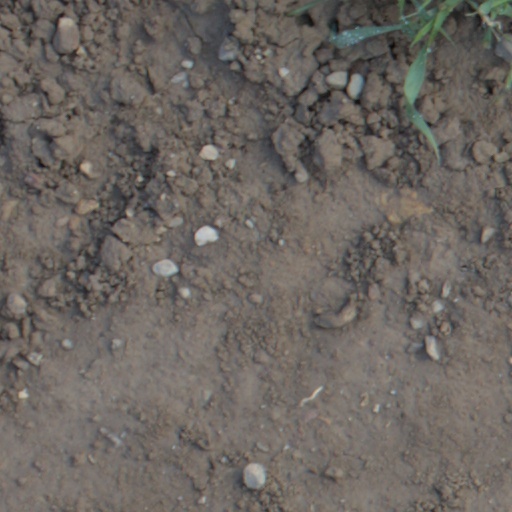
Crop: wheat